Krissie Illing

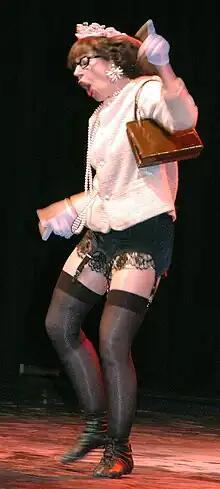
Krissie Illing performing on Freiburg-Kulturbörse 2007

Illing took ballet dancing lessons as a child. She studied dance at the Royal Academy of Dance in London and embraces tap dance and jazz dance at the Covent Garden Dance Centre. In 1980 she teamed up with Patti Webb and together appeared as street performers in London's Covent Garden pitches and at London night clubs.